Hermitage Museum

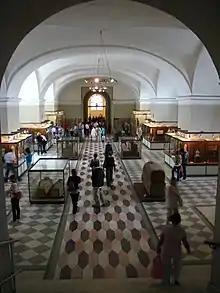
Egyptian Hall

Since 1940, the Egyptian collection, dating back to 1852 and including the former Castiglione Collection, has occupied a large hall on the ground floor in the eastern part of the Winter Palace.